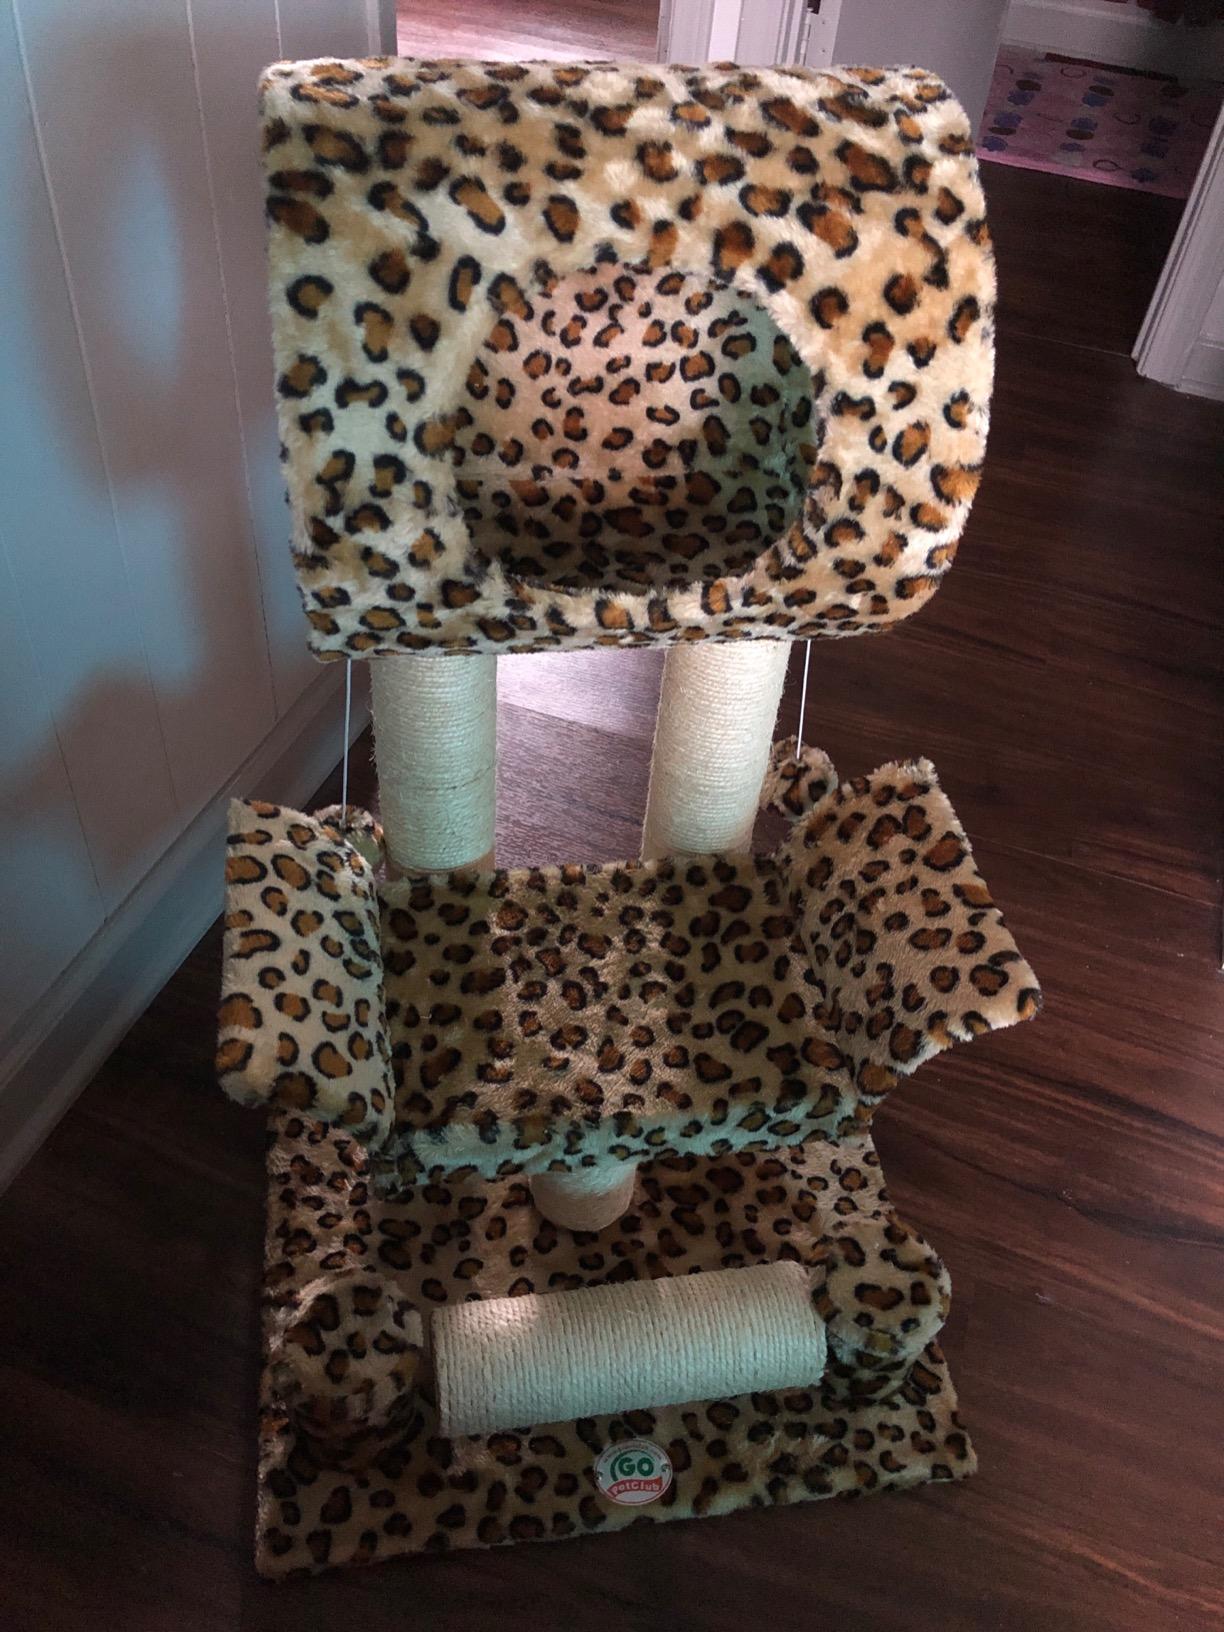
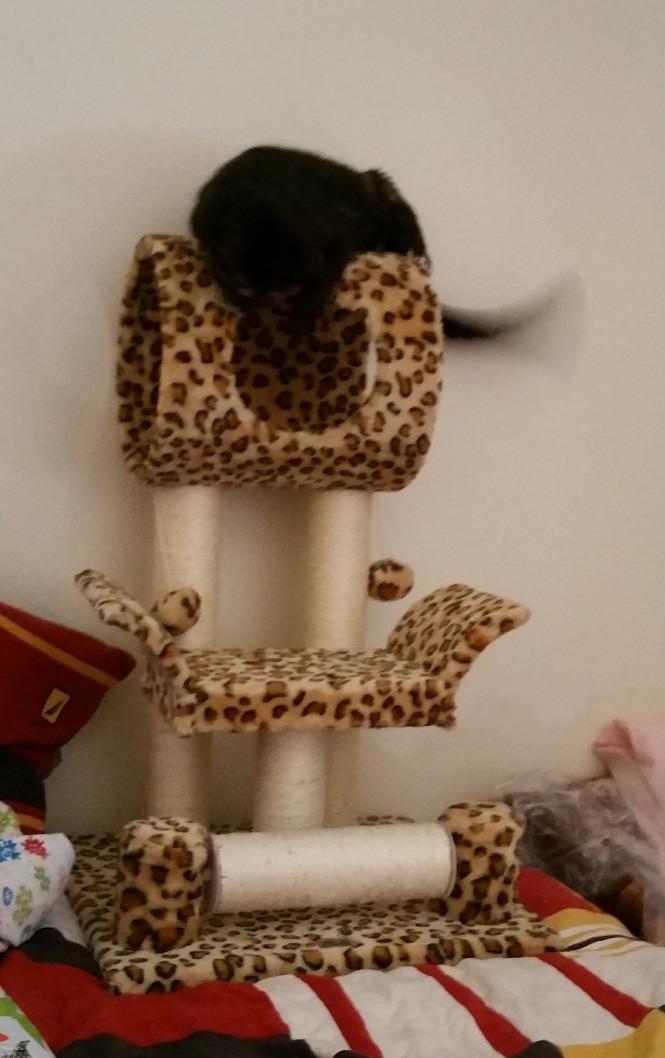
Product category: items_cat tree
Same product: yes